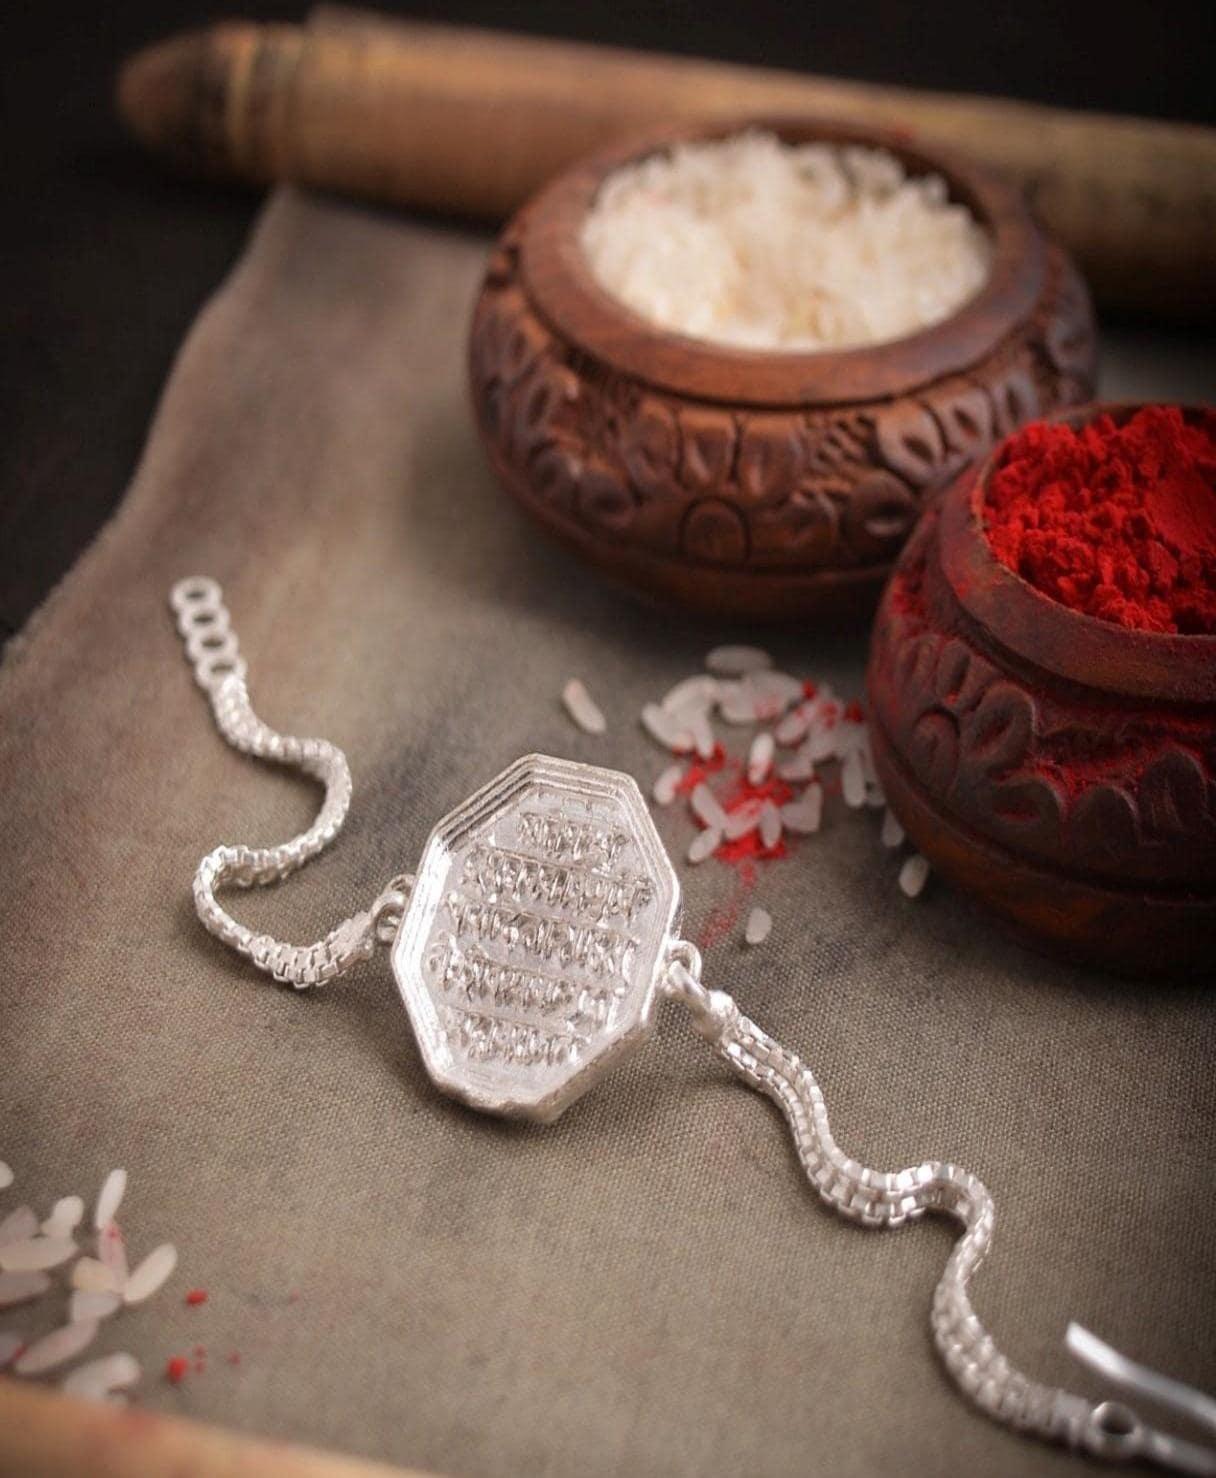
 Sajshrungar Jewellery offers Special Silver Oxidised Special Shiv Mudra Rakhi For Boys, Men, Bhaiyya, Bhabhi, Women & Girls. (Pack Of 1)
Type: Rakhis
Brand: SAJSHRUNGAR JEWELLERY
Price: Rs. 225
 Sajshrungar Jewellery offers this beautiful Silver Oxidised Plated Rakhi For Boys, Men, Bhaiyya, Bhabhi, women & Girls. It is crafted from superior quality Threads, metal, materials and ensures high durability. It can style with any type of your Jewellery. This Rakhi set is unique in design and long lasting. This Jewellery Ideal For Rakhi, Rakshabandhan Festivals. Best option for Gift at Rakhi, Rakshabandhan from Sister, Bhabhi to Brother, brother-in-law, Mama, Kaka, Uncle, Father, Grandfather, Friends, on occasion of Rakhi, Rakshabandhan.
Features: Rakhi symbolizes the spirit of Menhood, friendship and the heart achingly beautiful relationship between a Brother and sister.This Rakhi being traditionally designed and handcrafted, fine design, pattern and color tone may vary slightly from that shown in
Included: 1-Rakhi